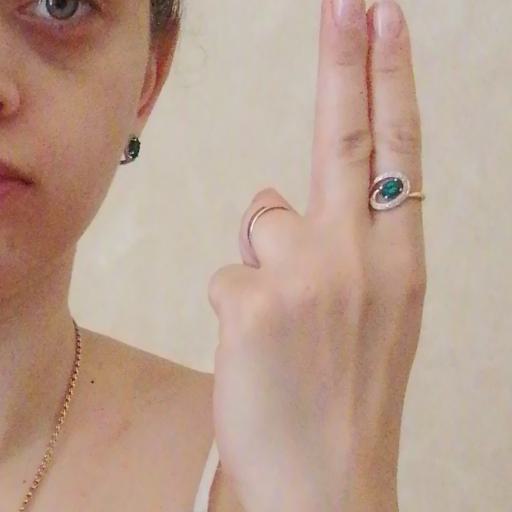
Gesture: two_up_inverted